Pauley Perrette

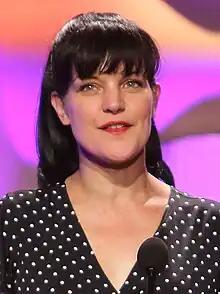
Perrette at the 2014 AHA Hero Dog Awards

Pauley Perrette (born March 27, 1969) is an American retired actress and singer. She played Abby Sciuto in the television series "NCIS" from 2003 to 2018.